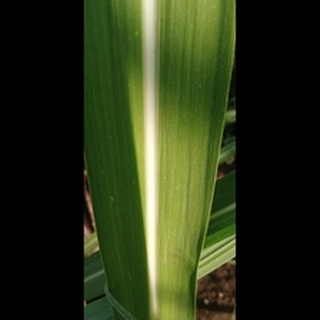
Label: healthy_sugarcane